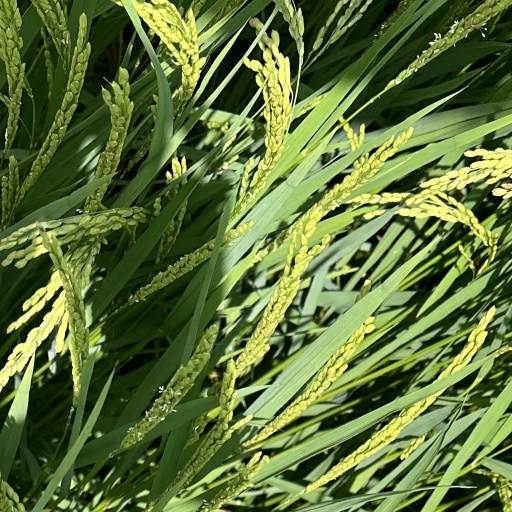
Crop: rice